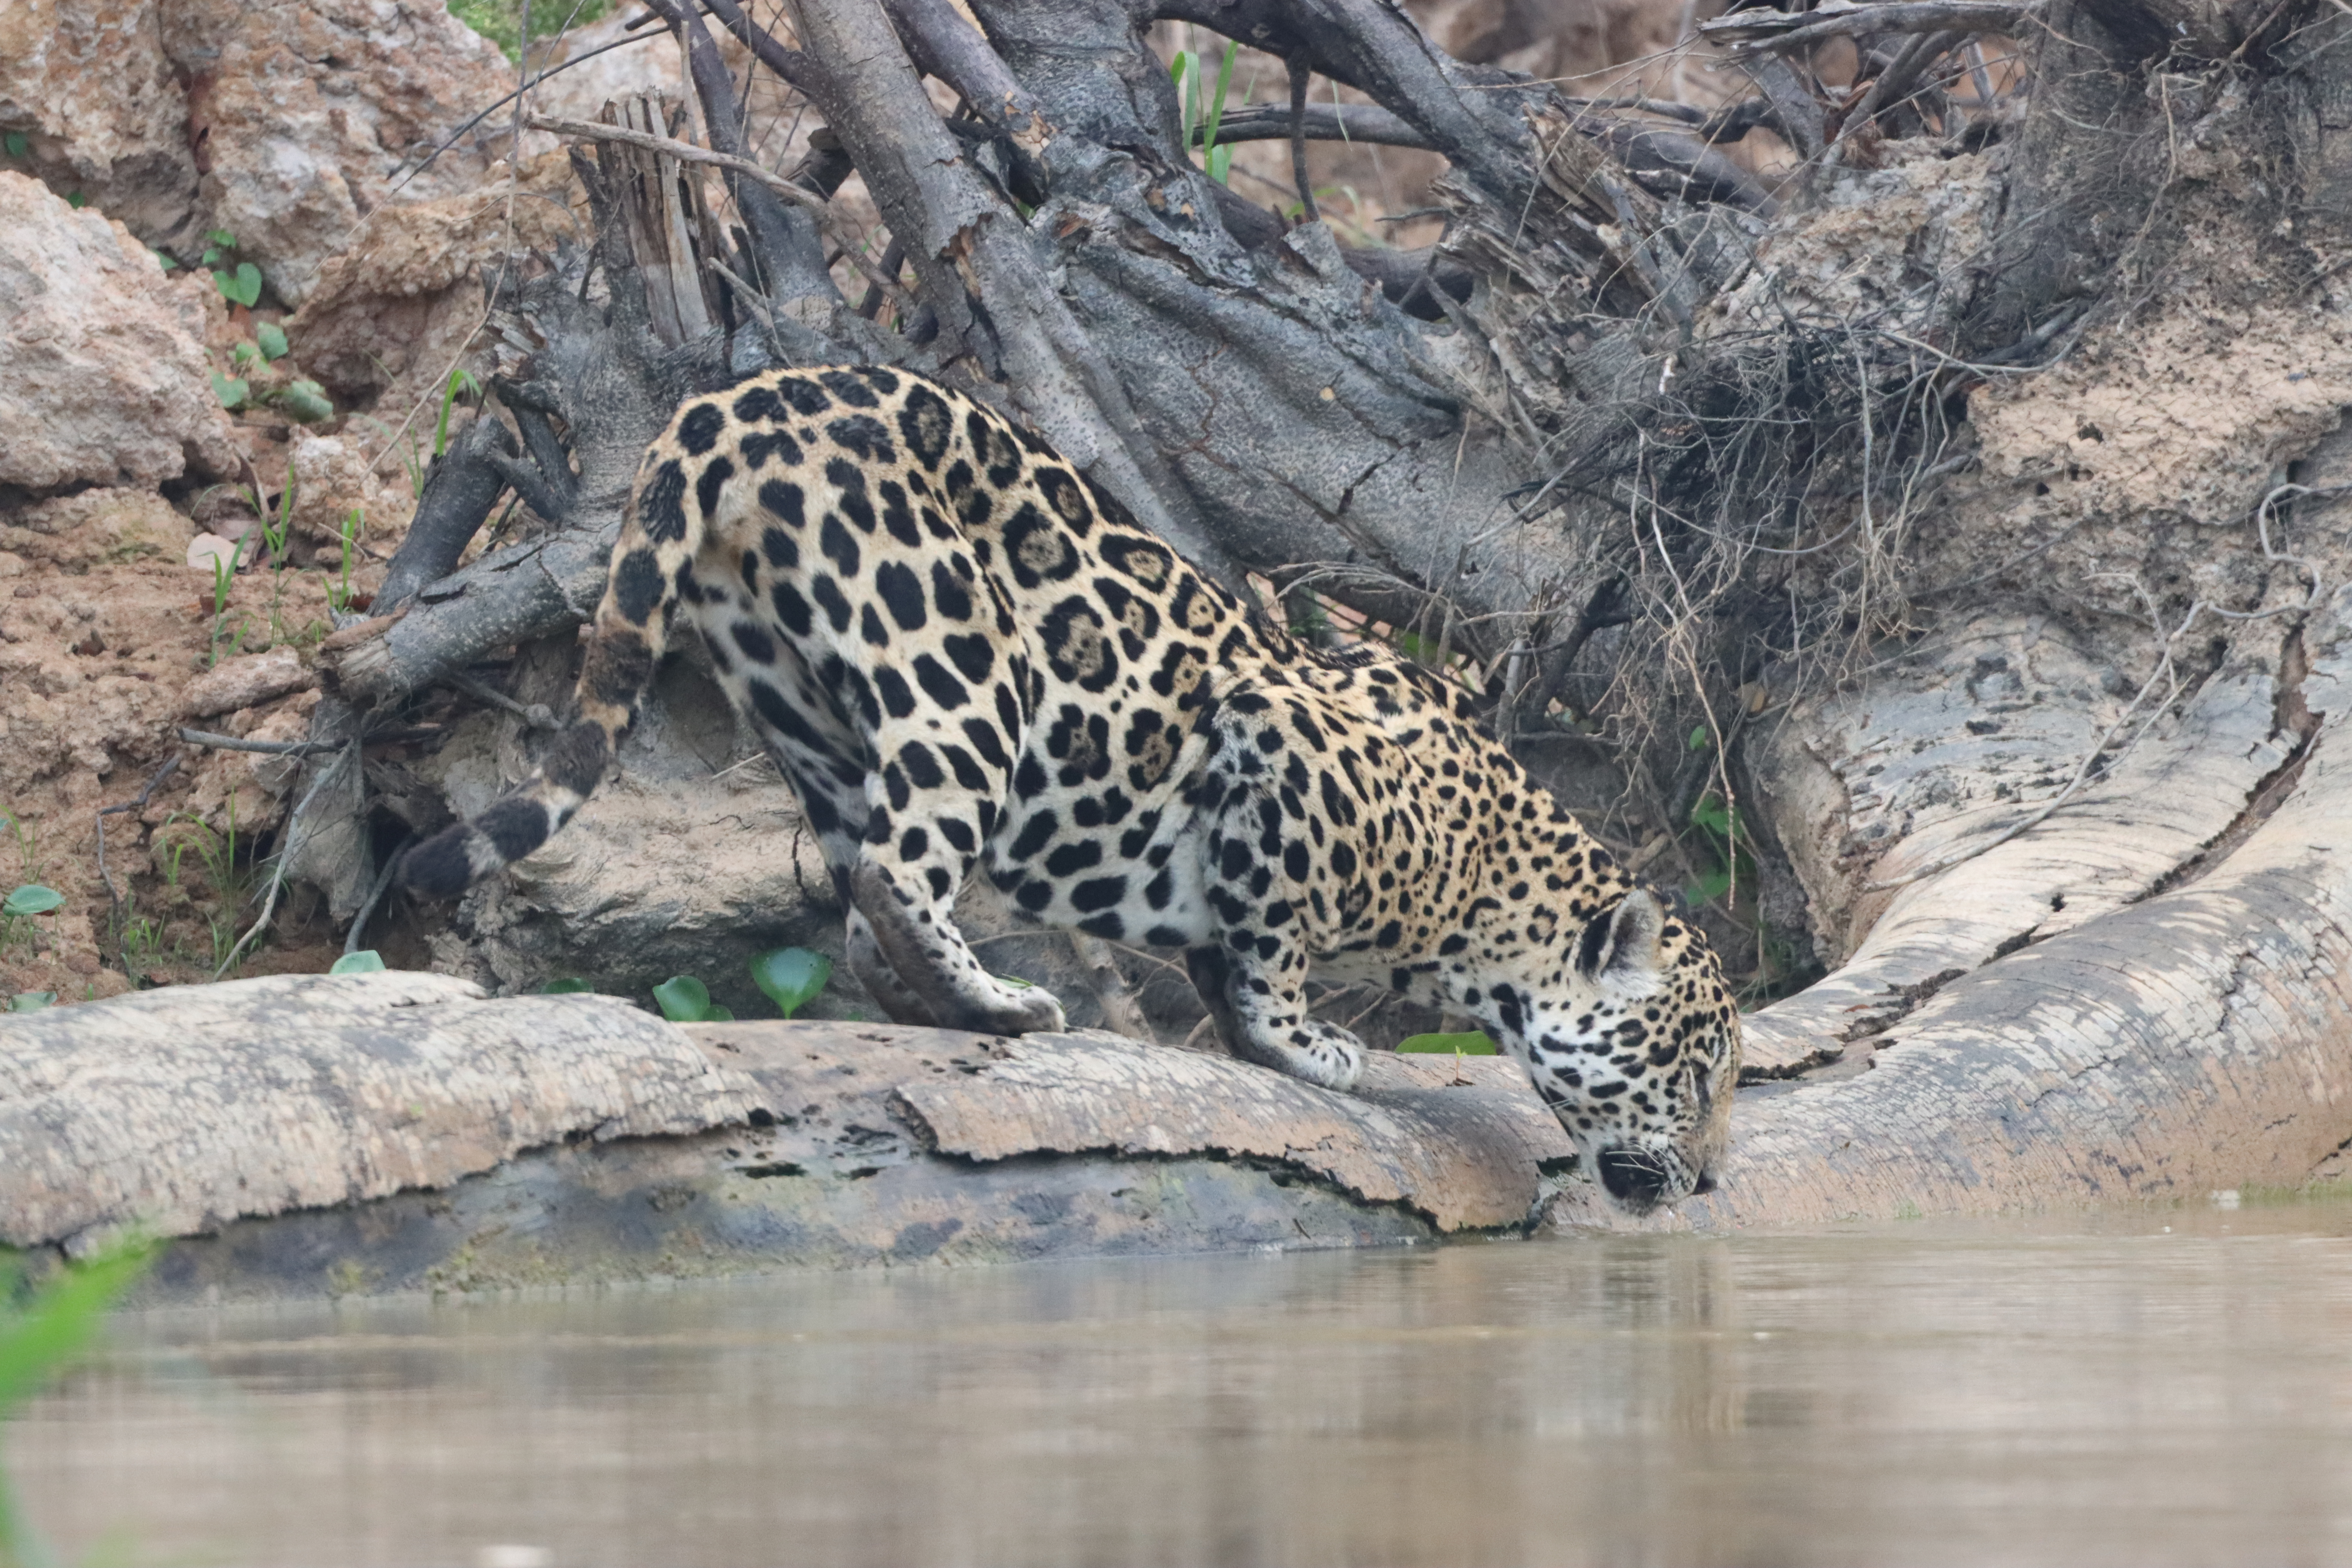
Jaguar: Ti